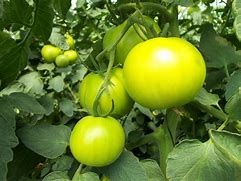
Label: tomato